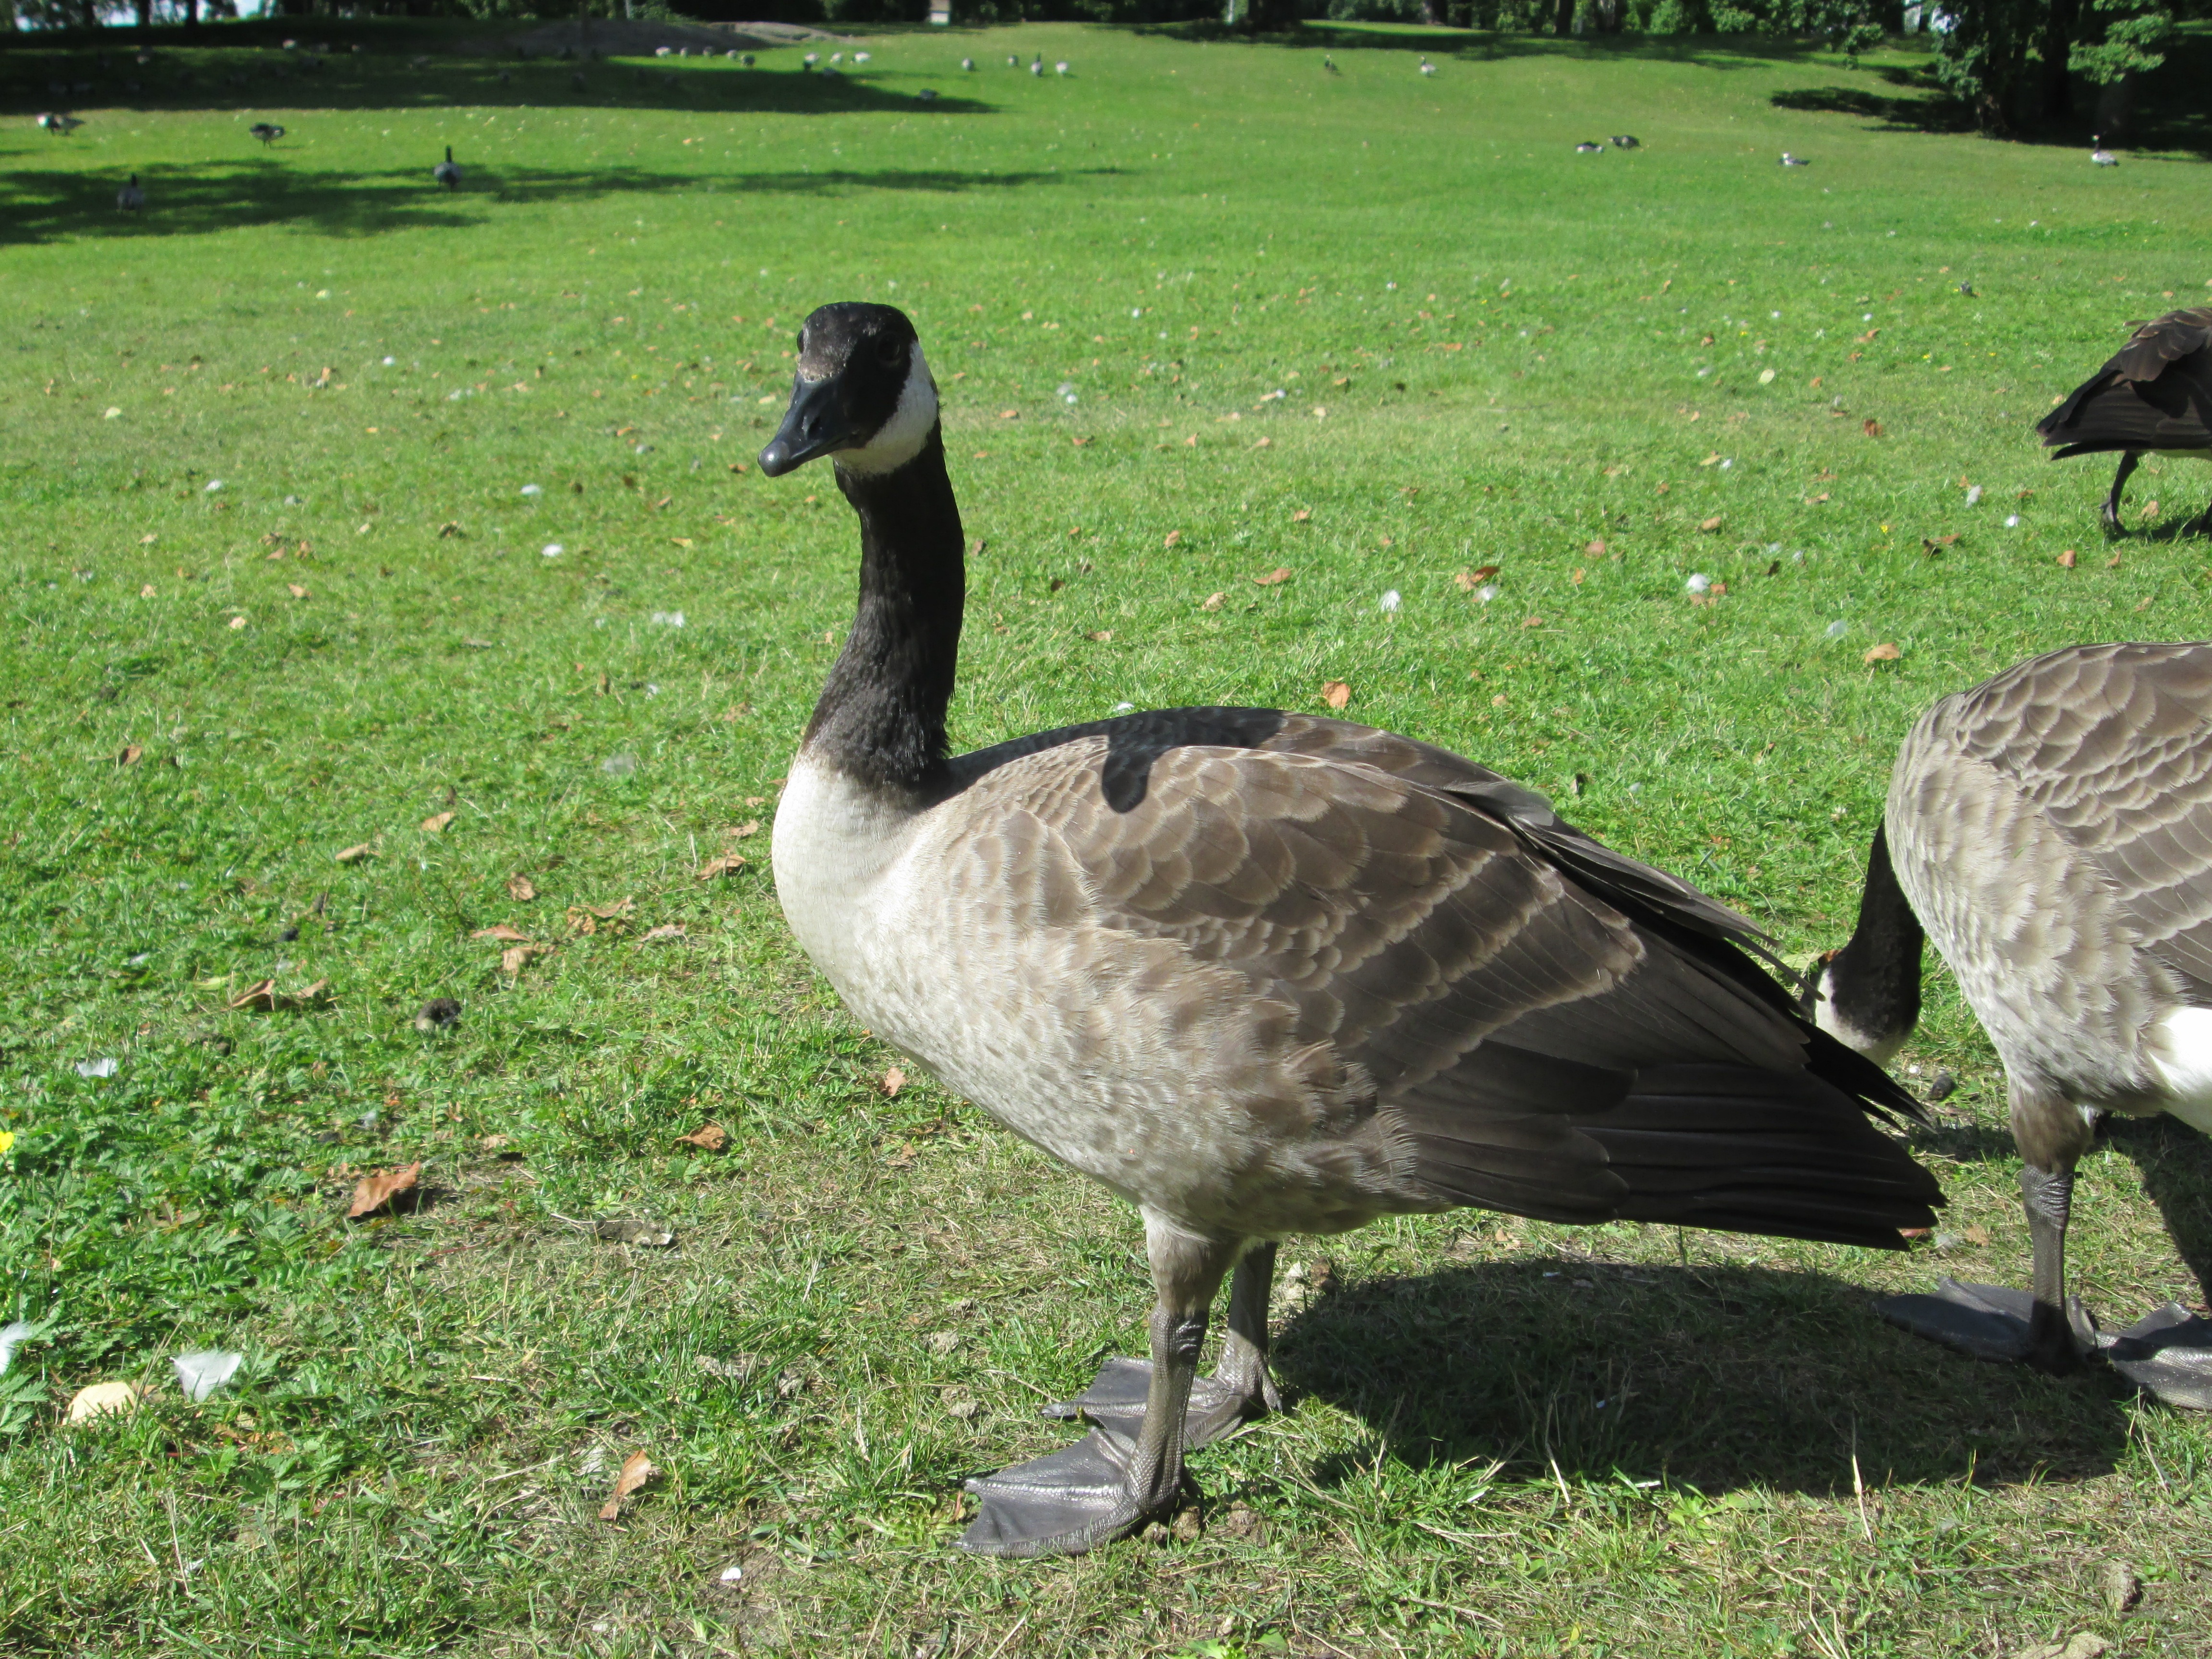
bird, animal, wildlife, beak, fowl, fauna, duck, canada, goose, vertebrate, waterfowl, water bird, branta, canadensis, ducks geese and swans